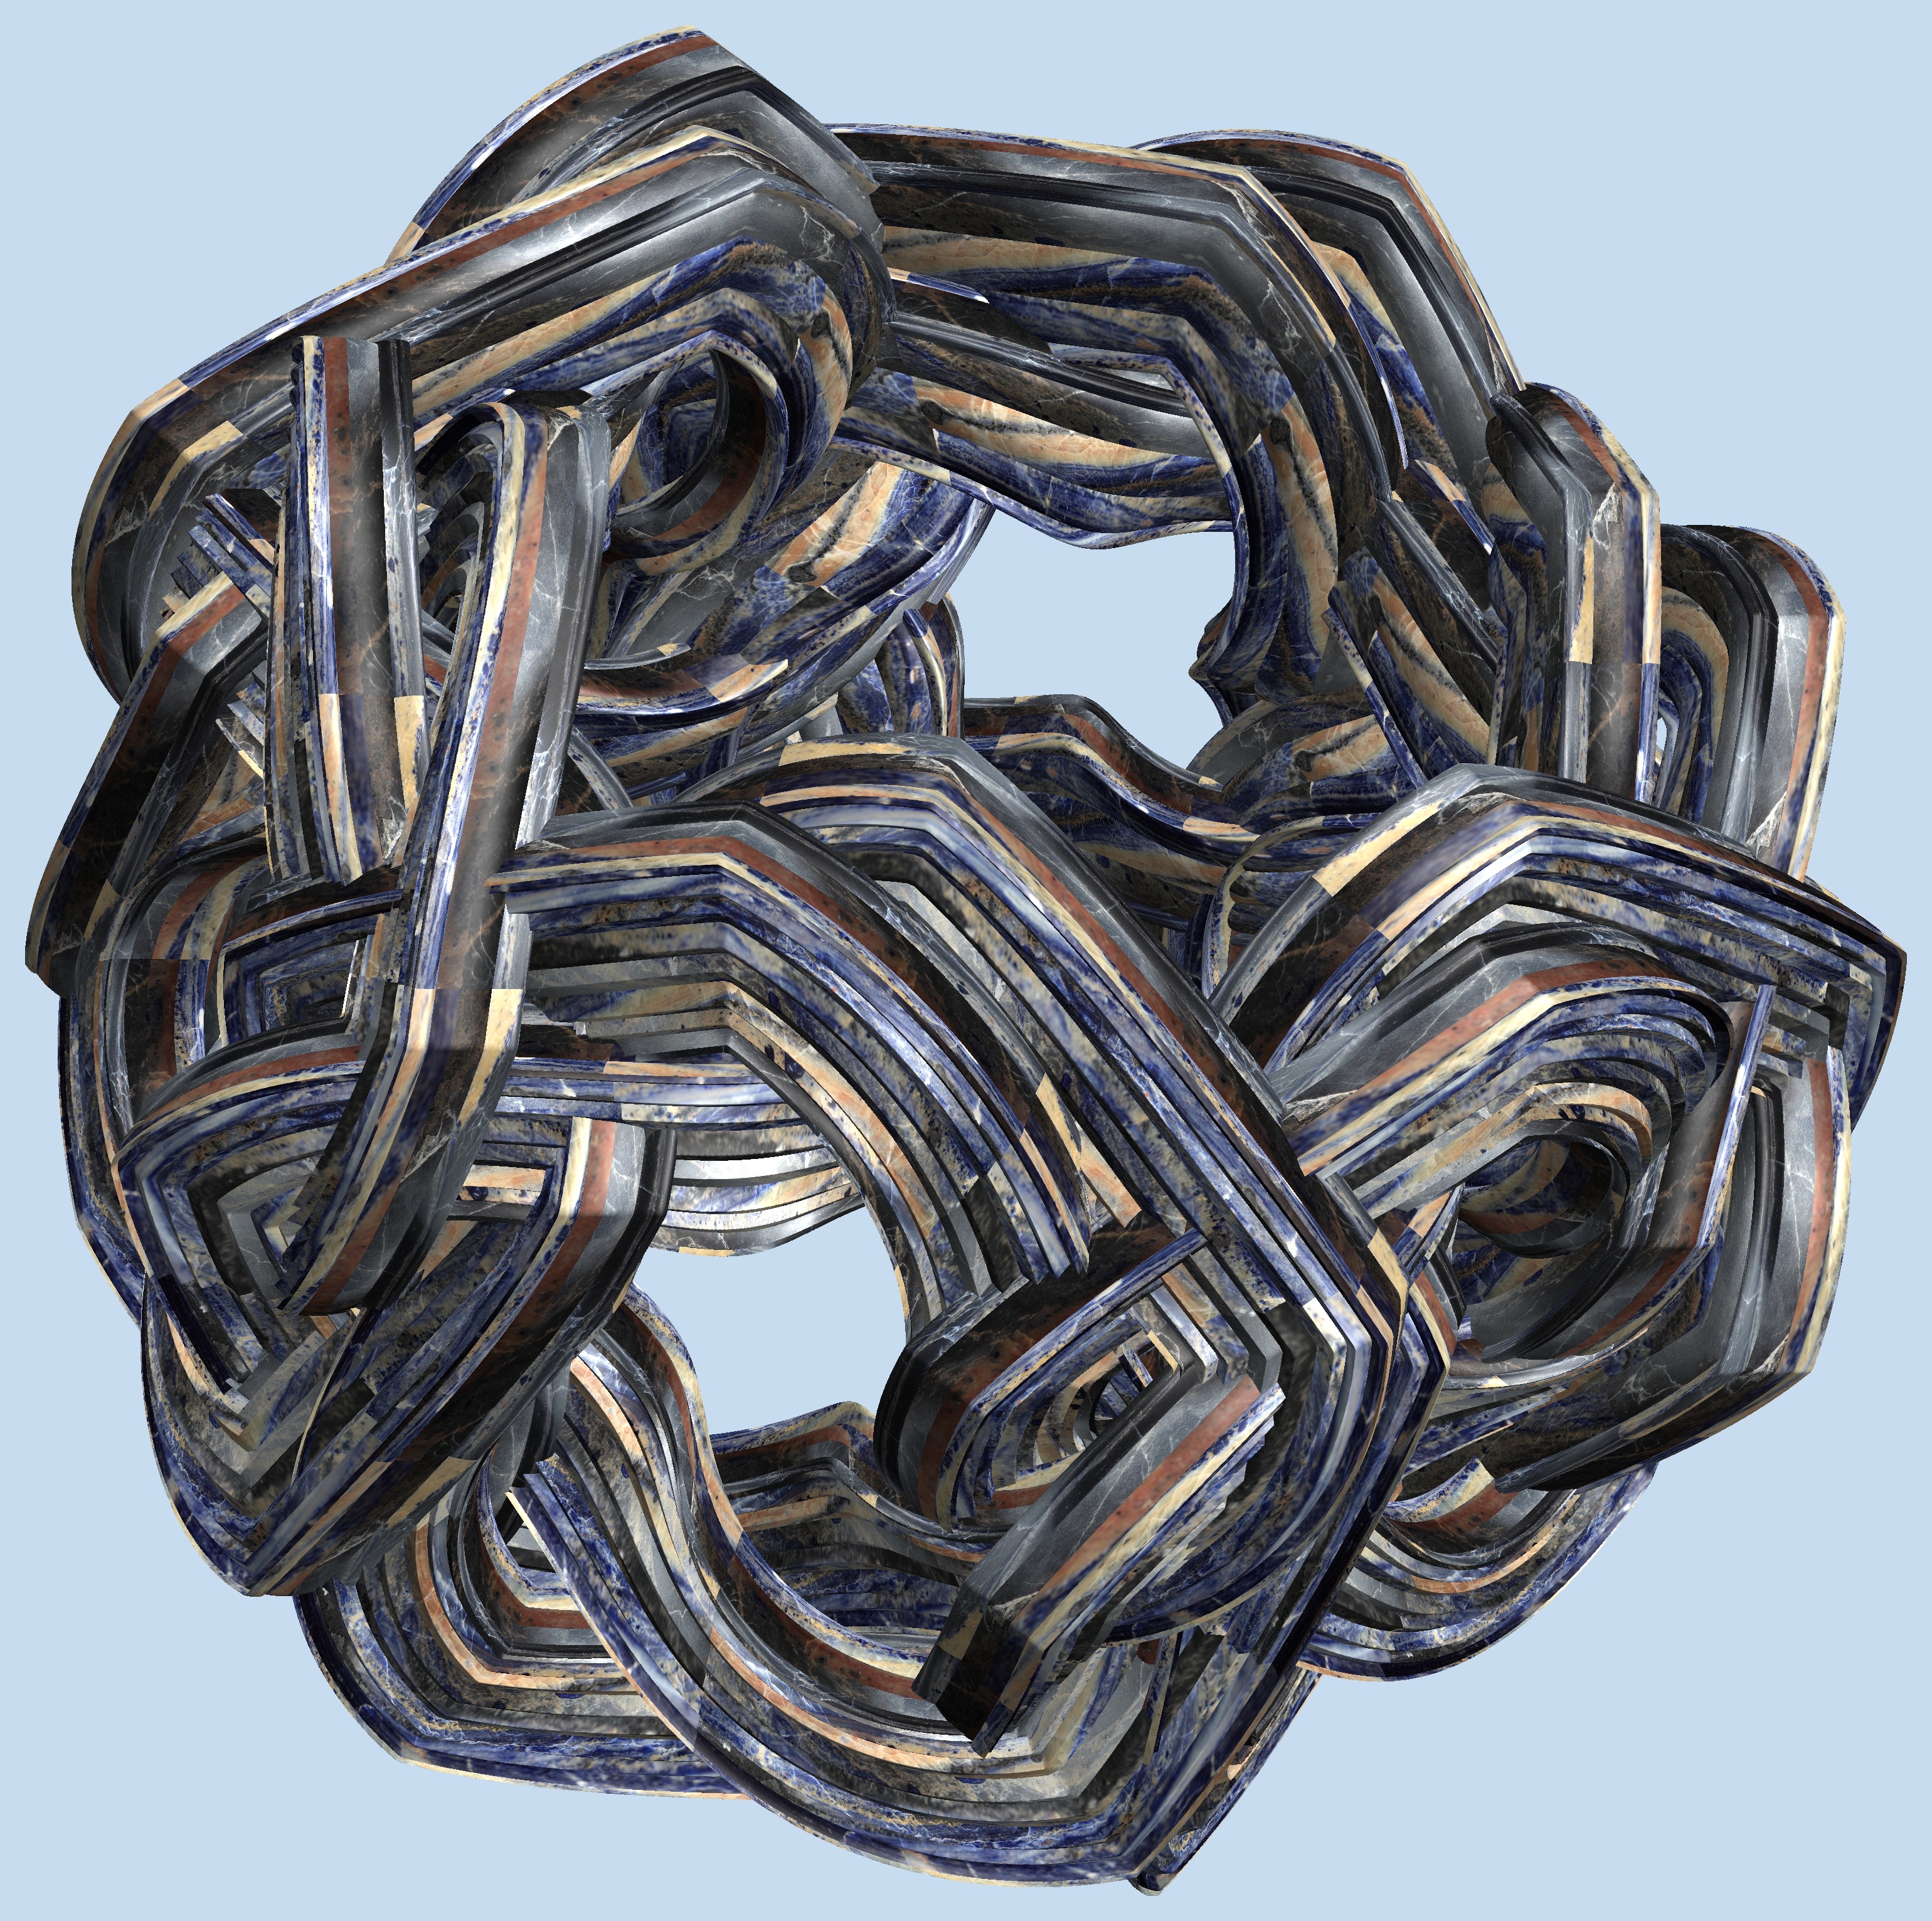
structure, texture, chain, pattern, jewellery, sculpture, figure, design, symmetry, 3d, graphic, torus, mathematica, cg, parametricplot3d, code, program, algorithm, abstruct, mapping, fashion accessory